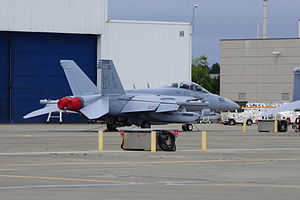
Boeing EA-18G Growler / Udvikling / Anskaffelse
En Growler tilknyttet VAQ-133 ved NAS Whidbey Island
Boeing EA-18G Growler er et amerikanskudviklet hangarskibsbaseret elektronisk krigsførelsesfly designet til SEAD. Flyet er en specialiseret variant af den tosædede F/A-18F Super Hornet. Growleren har erstattet EA-6B Prowler, man tidligere benyttede i United States Navy. Growlerens egenskaber indenfor EK er udviklet af Northrop Grumman. Man påbegyndte serieproduktionen af Growler i 2007 og i slutningen af 2009 indgik flytypen i aktiv tjeneste.